Mexican Secularization Act of 1833

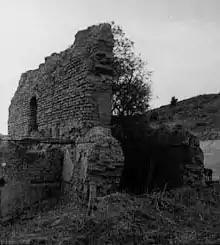
The ruins of Mission La Purísima Concepción near Lompoc, California, c. 1900.

La Purisima Mission: in 1845 all land and buildings were sold. The church turned to ruins over time. The ruins were returned to the Church in 1874.